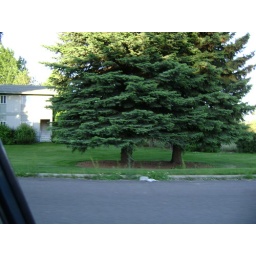
Driving around spokaneA unknown pine tree in a community just north of downtown Spokane